Buzay Abbey

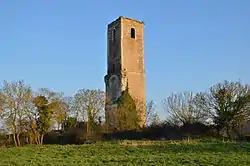
The surviving tower of the abbey

Buzay Abbey, dedicated to Our Lady, was a Cistercian Abbey at Rouans in Pays de la Loire, France, formerly in Brittany, founded in 1135 and dissolved in 1790.